Karen Wedel-Jarlsberg

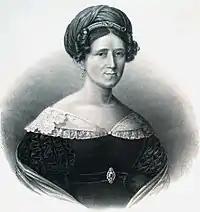
Karen Wedel-Jarlsberg

Countess Christiane Andrea "Karen" Wedel-Jarlsberg (née Anker; 2 November 1789 – 19 June 1849) was a Norwegian noblewoman and lady-in-waiting.